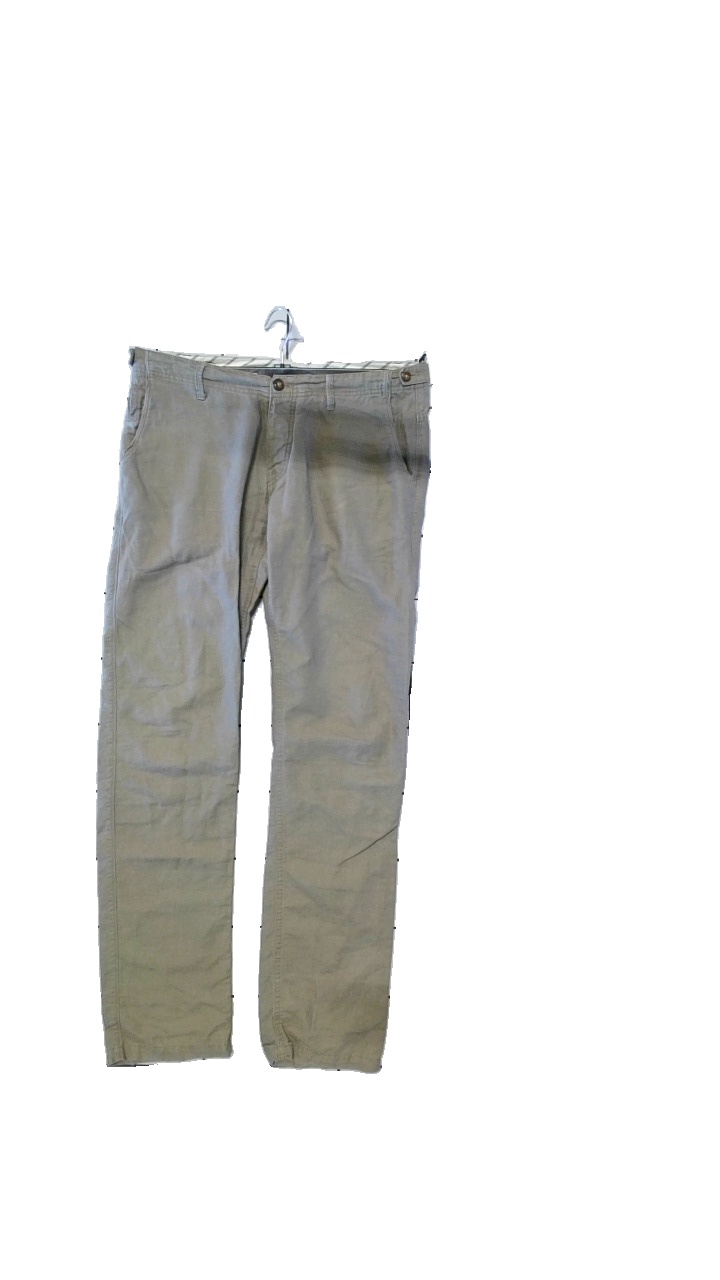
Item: Trousers (Ladies)
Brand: Mexx
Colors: Beige
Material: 51% linen, 49% cotton
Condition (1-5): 5
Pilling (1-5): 5
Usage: Reuse
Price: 50-100